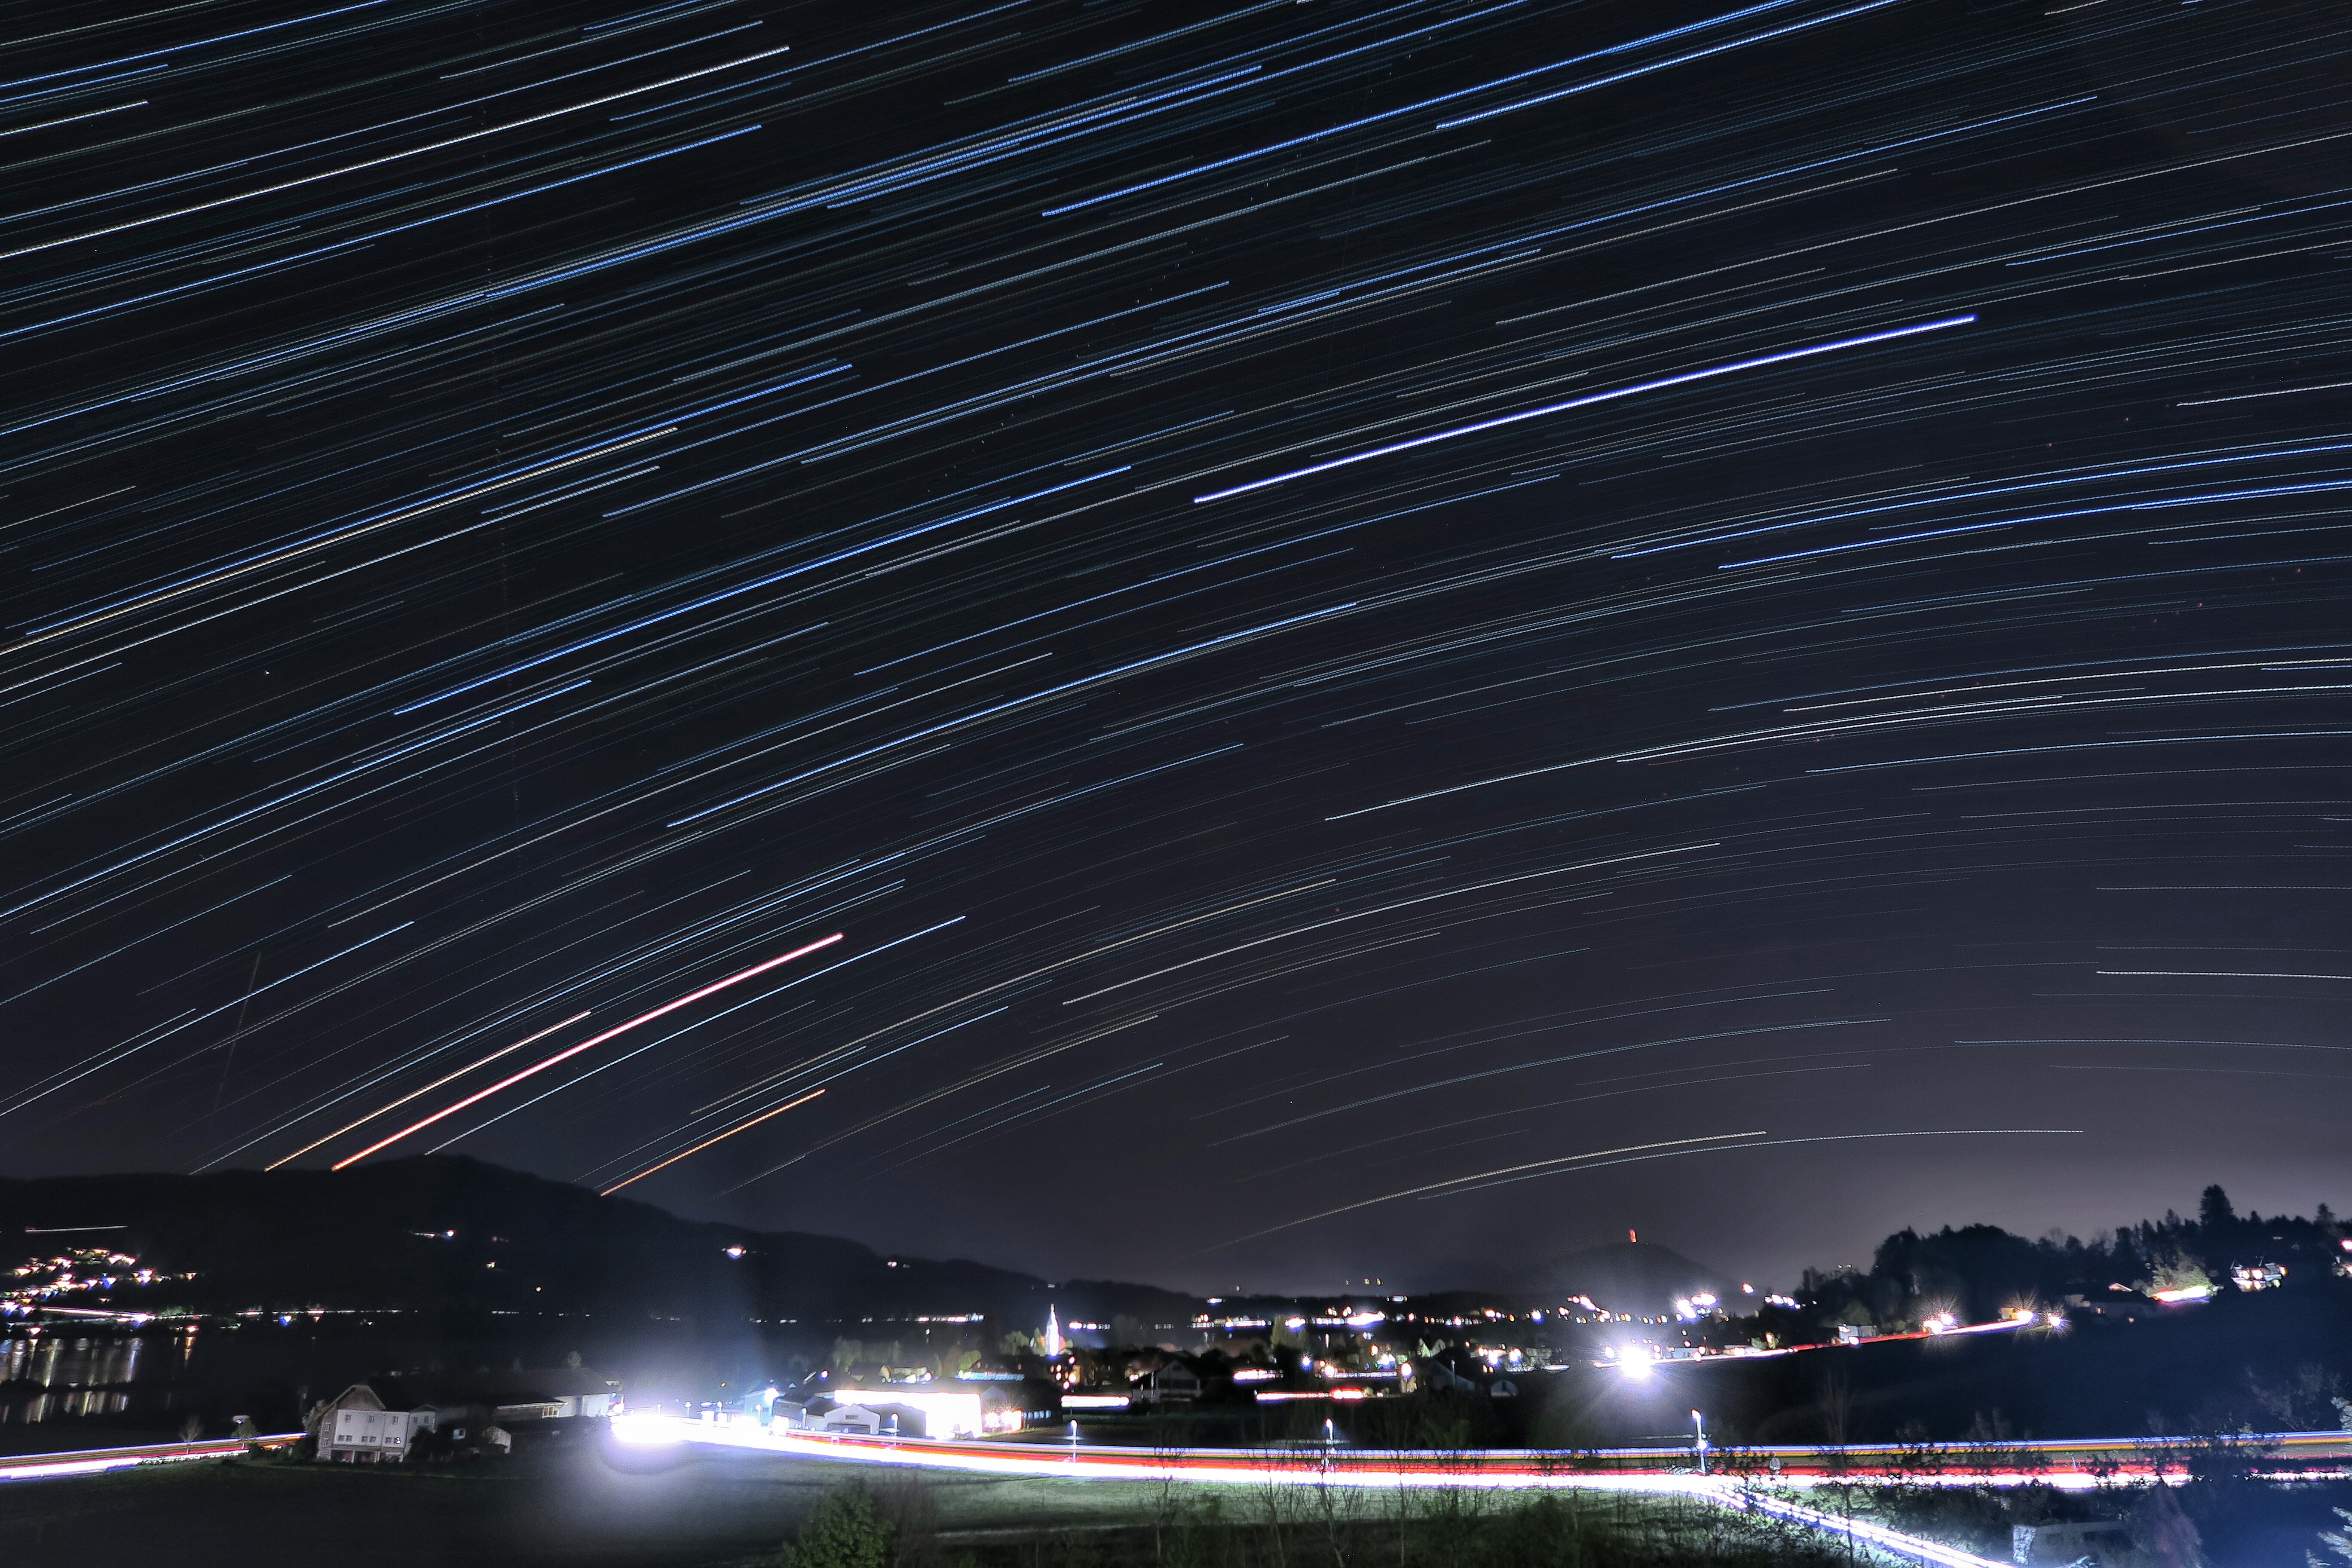
light, sky, night, star, atmosphere, darkness, astronomical object, atmosphere of earth